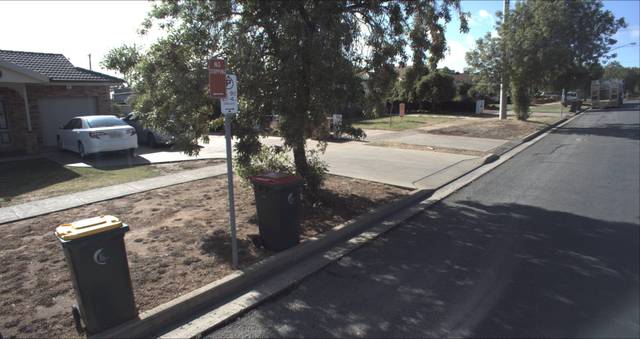
Region: Australia
Coordinates: -34.546, 146.408